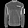
Label: Pullover